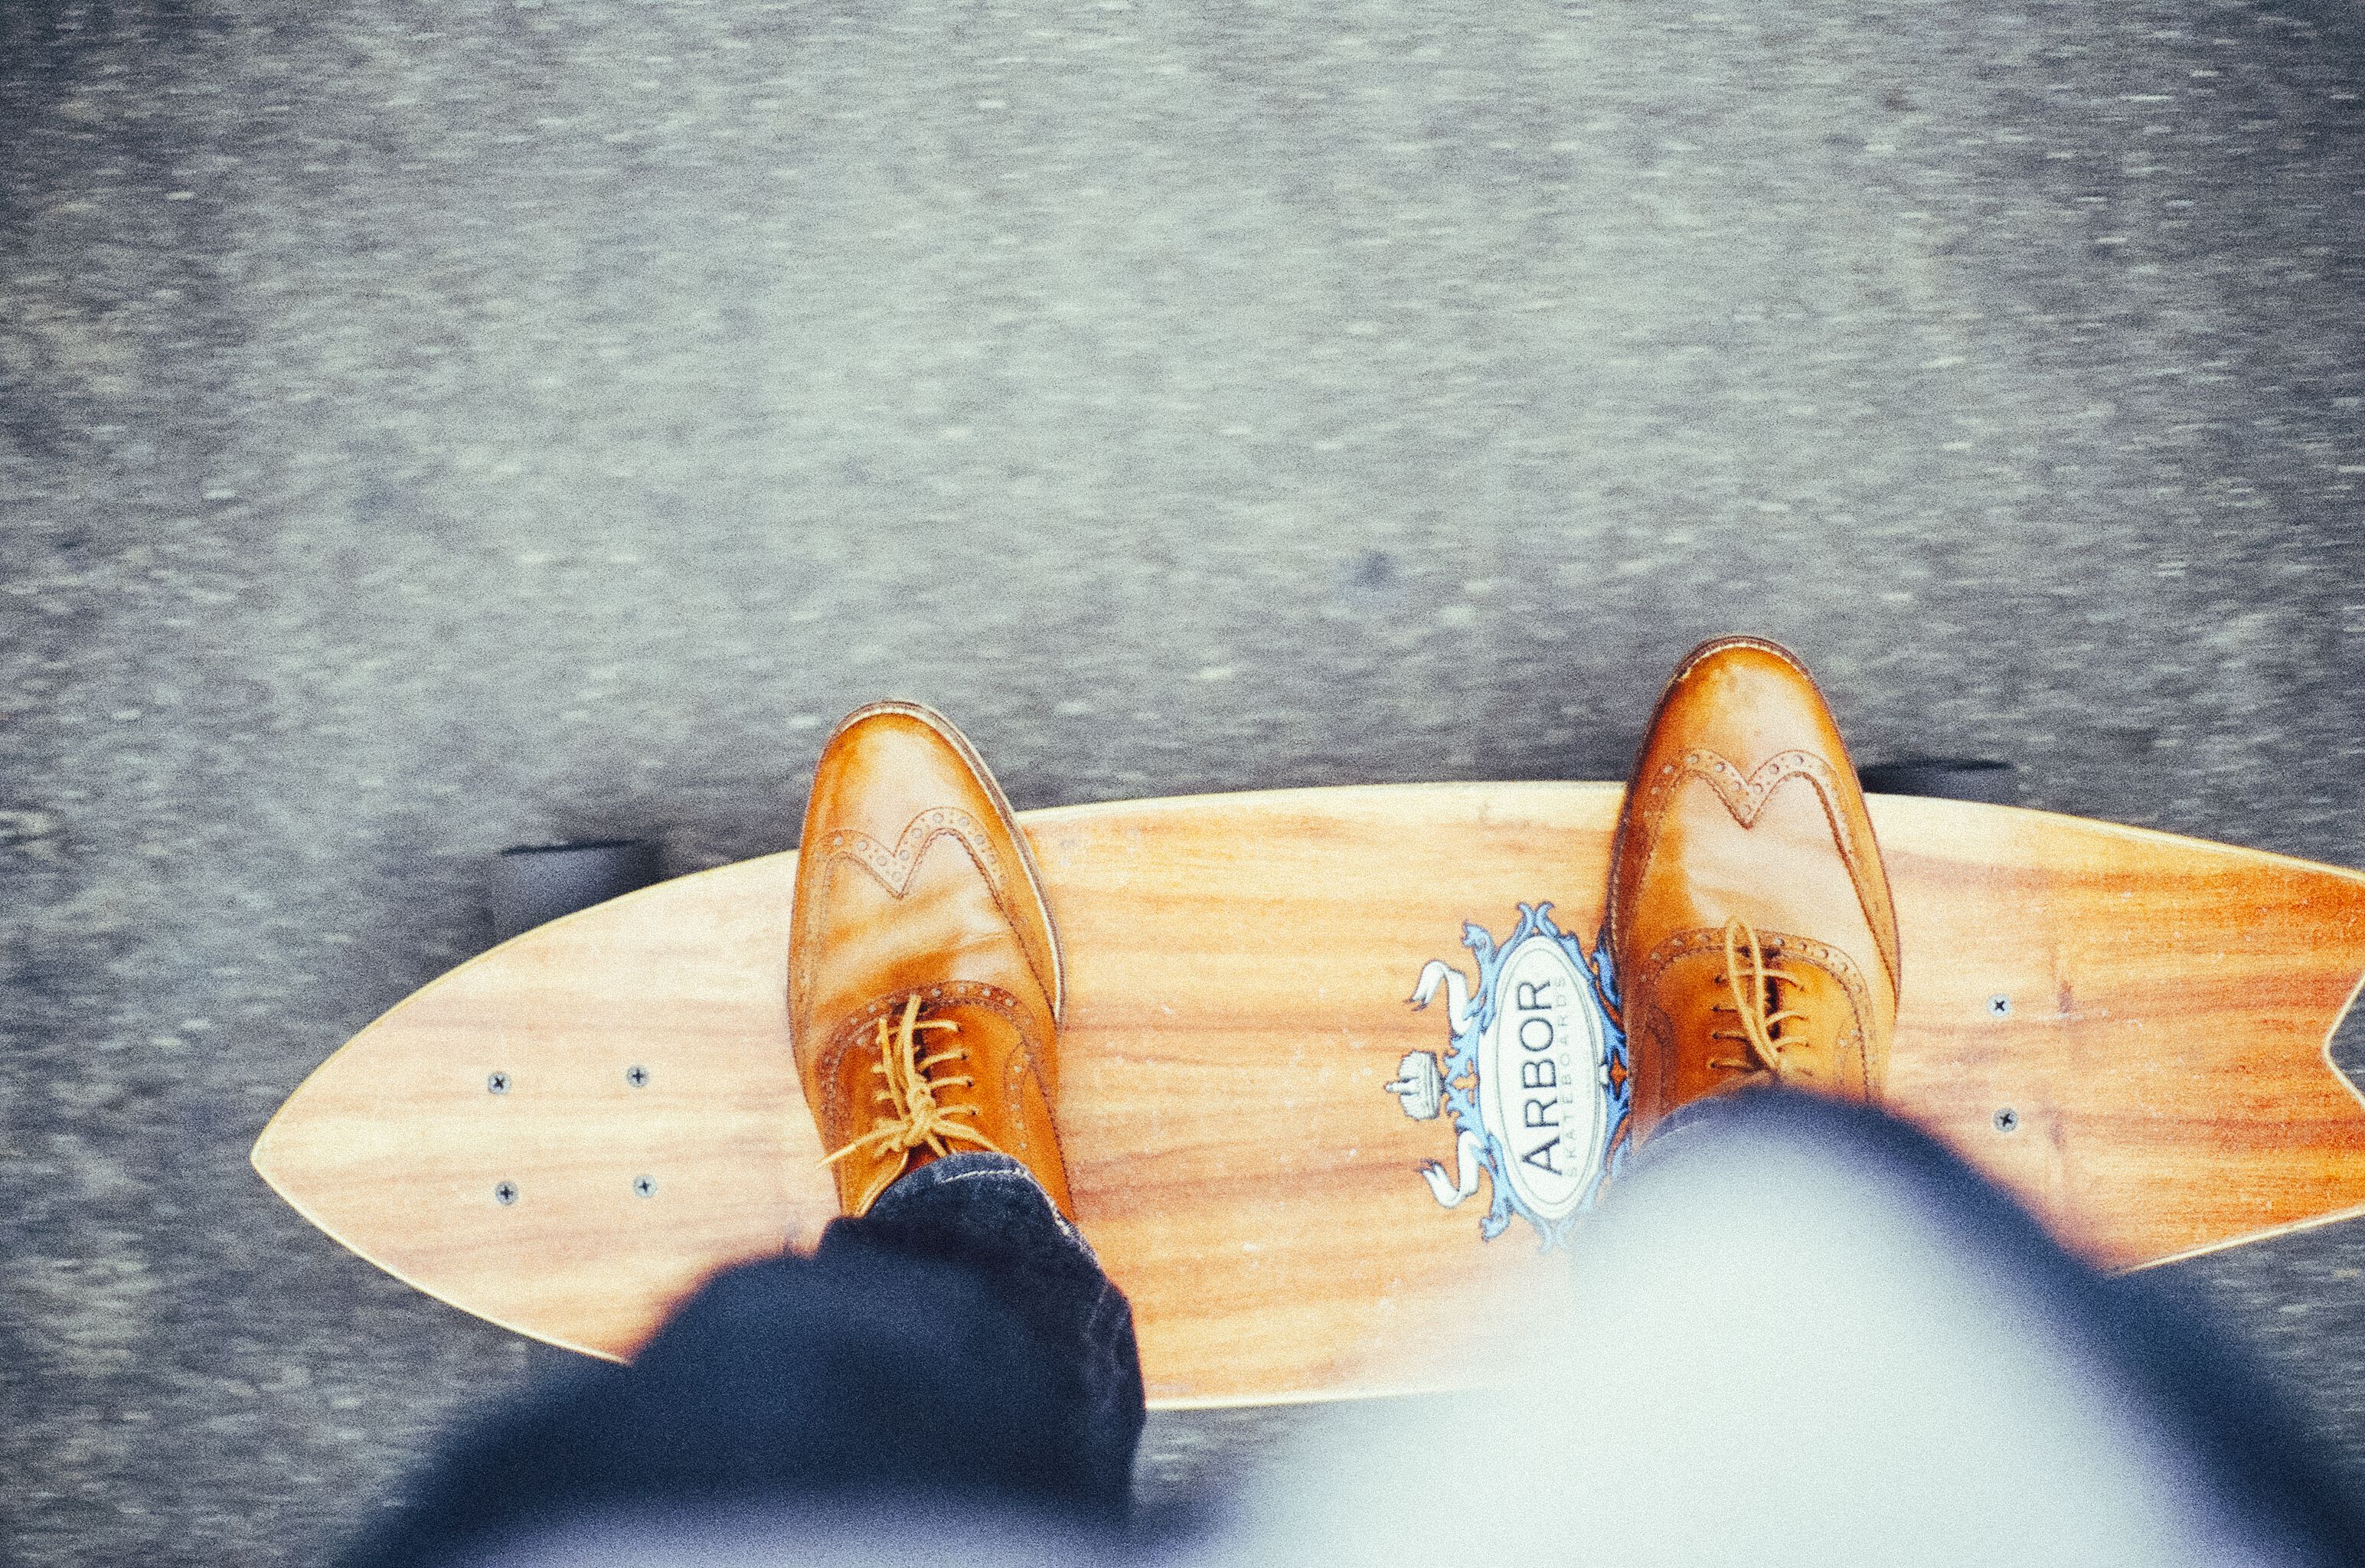
footwear, shoe, wood, longboard, skateboard, still life photography